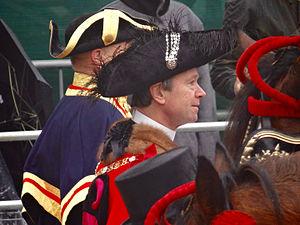
Jeffrey Richard de Corban Evans, né le 13 mai 1948 en Gothembourg, Suède, 4ᵉ baron Mountevans, fils de Richard, 2ᵉ baron Mountevans et petit-fils de l'amiral Sir Edward Evans créé 1ᵉʳ baron Mountevans, est financier et parlementaire.